ROM cartridge

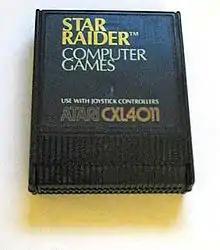
A "Star Raiders" ROM cartridge for an Atari computer

A ROM cartridge, usually referred to in context simply as a cartridge, cart, cassette, or card, is a replaceable part designed to be connected to a consumer electronics device such as a home computer, video game console or, to a lesser extent, electronic musical instruments.